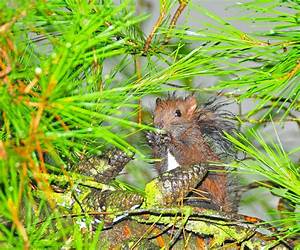
Label: scoiattolo